Afforestation

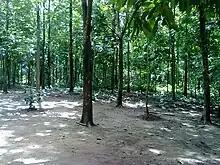
Afforestation in South India

China had the highest afforestation rate of any country or region in the world, with 4.77 million hectares (47,000 square kilometers) of afforestation in 2008. According to the 2021 government work report, forest coverage will reach 24 percent based on the main targets and tasks for the 14th Five-Year Plan period.